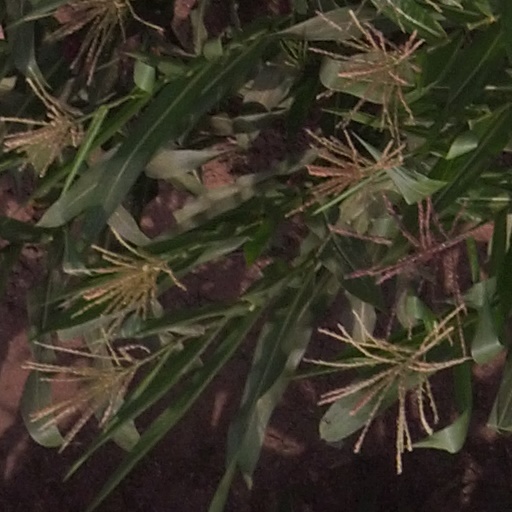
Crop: maize; corn